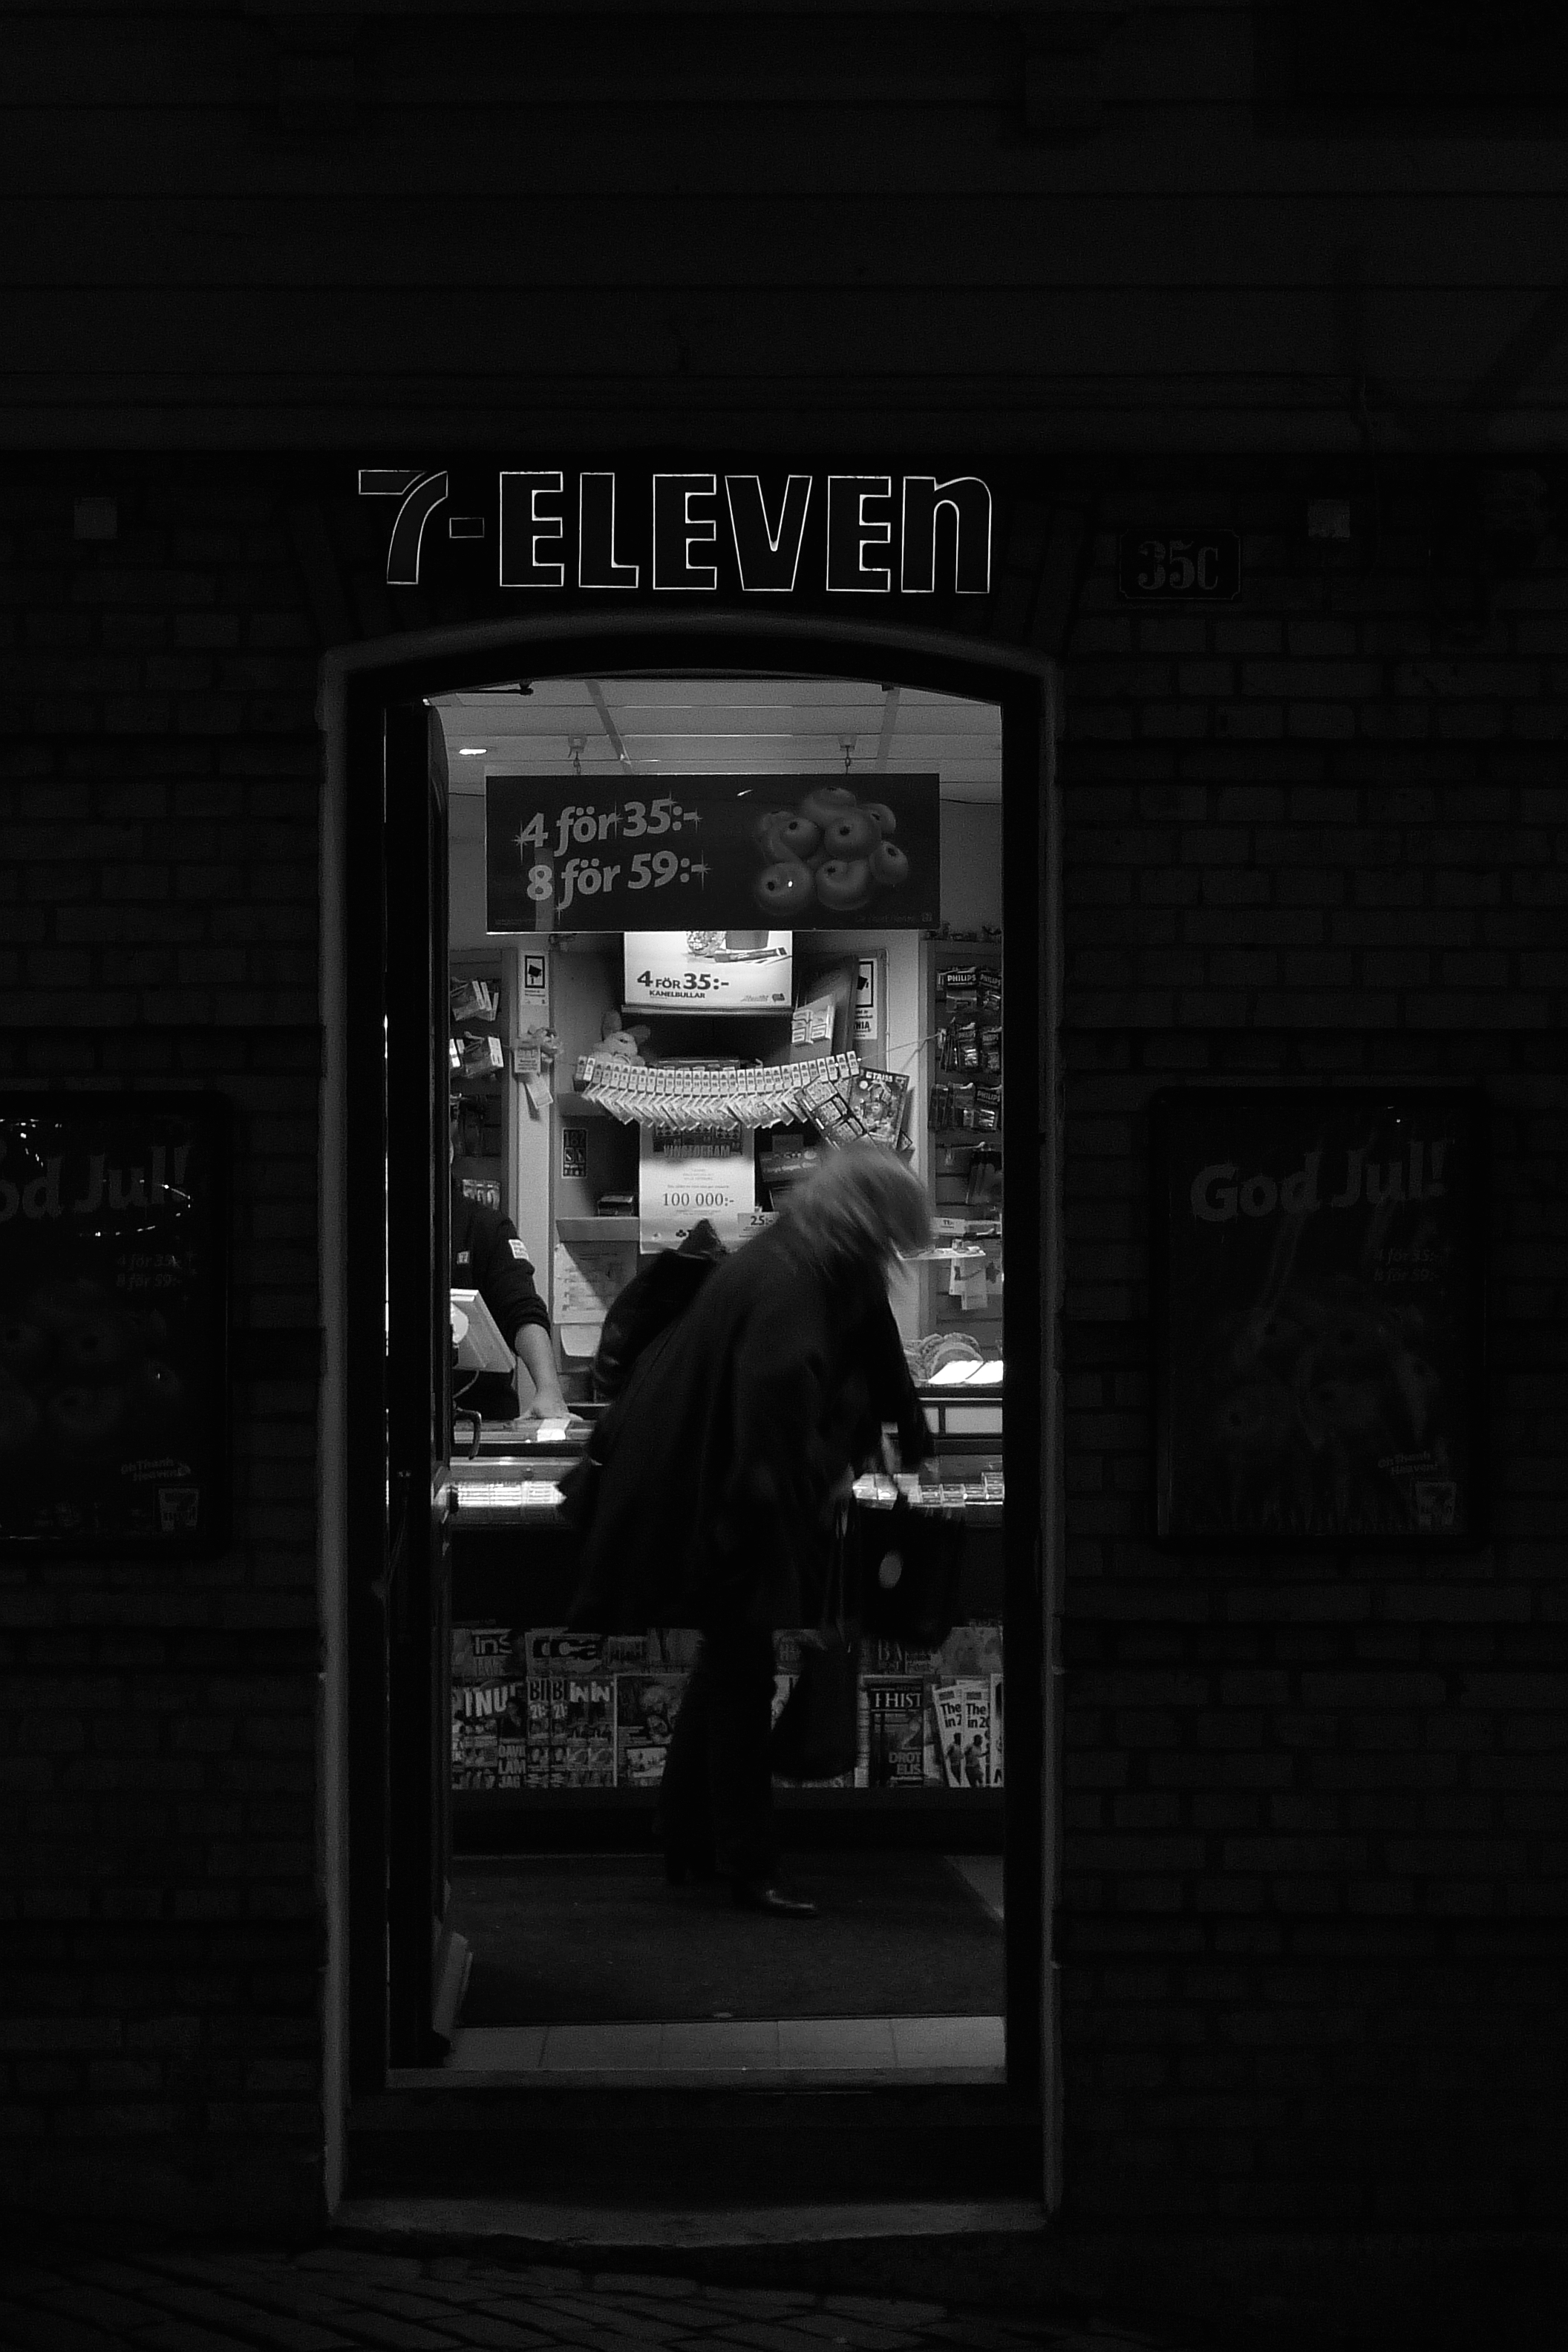
light, black and white, white, night, photography, darkness, black, monochrome, brand, bw, blackandwhite, blackwhite, supermarkt, sweden, photograph, supermarket, sw, schwarzweiss, schwarzweis, image, shape, schwarzweissfotografie, schwarzweisfotografie, gteborg, schweden, gothenburg, goeteborg, 7eleven, monochrome photography, film noir